Australian rules football in Oceania

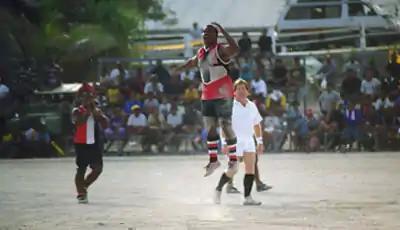
Action from Linkbelt stadium, Nauru

Australian rules football in Nauru dates back to the 1910s and quickly established itself as the national sport of the country.